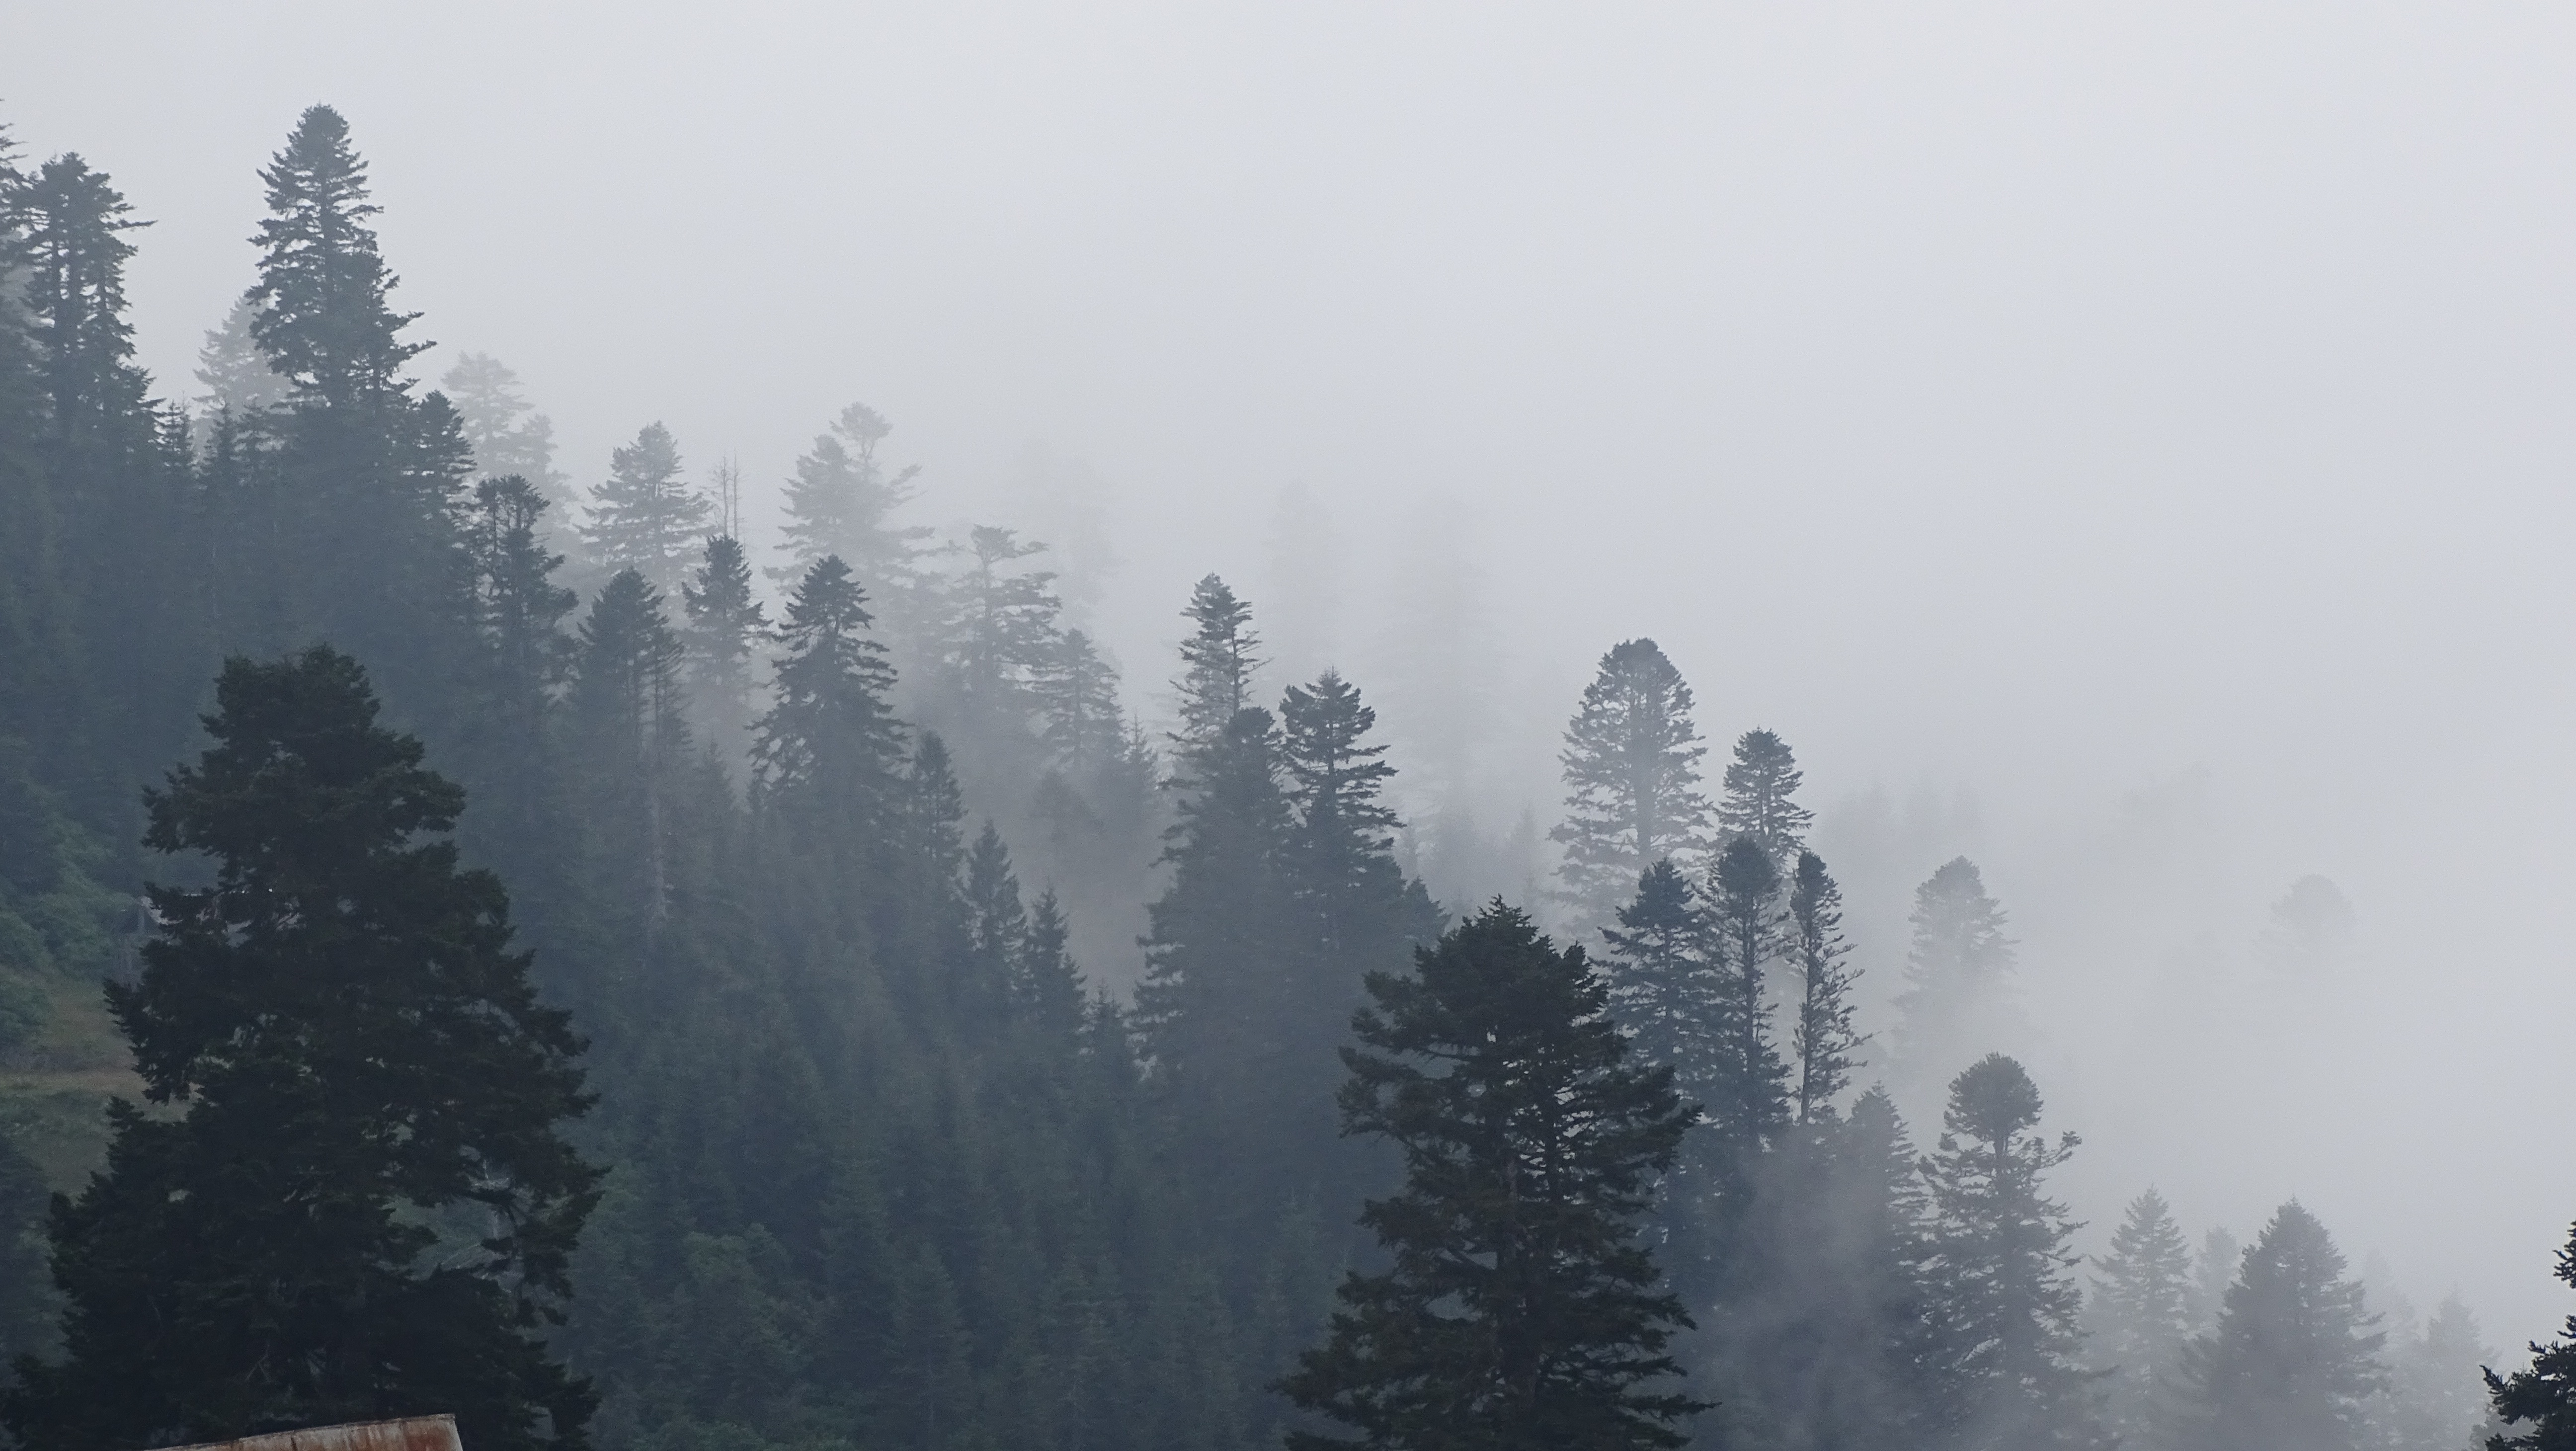
tree, nature, forest, mountain, snow, winter, fog, mist, morning, mountain range, weather, haze, season, ridge, summit, mountains, georgia, atmospheric phenomenon, mountainous landforms, geological phenomenon